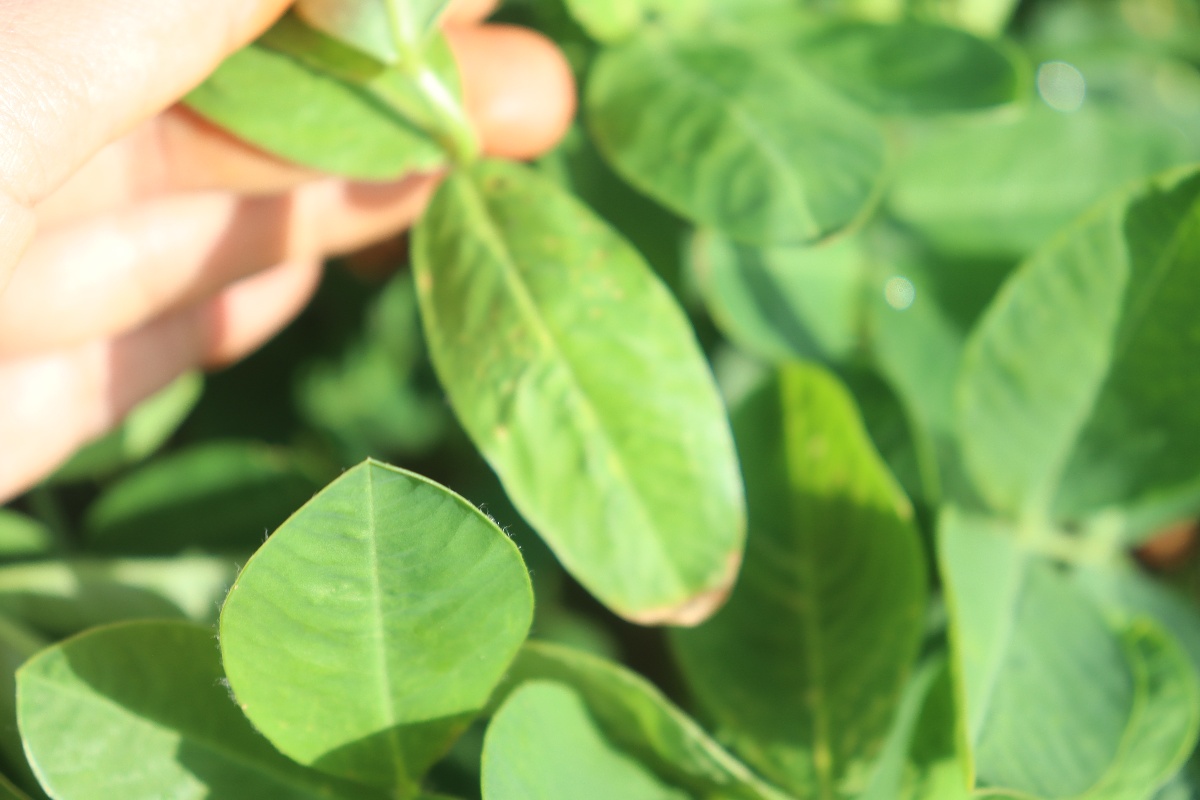
Label: healthy leaf